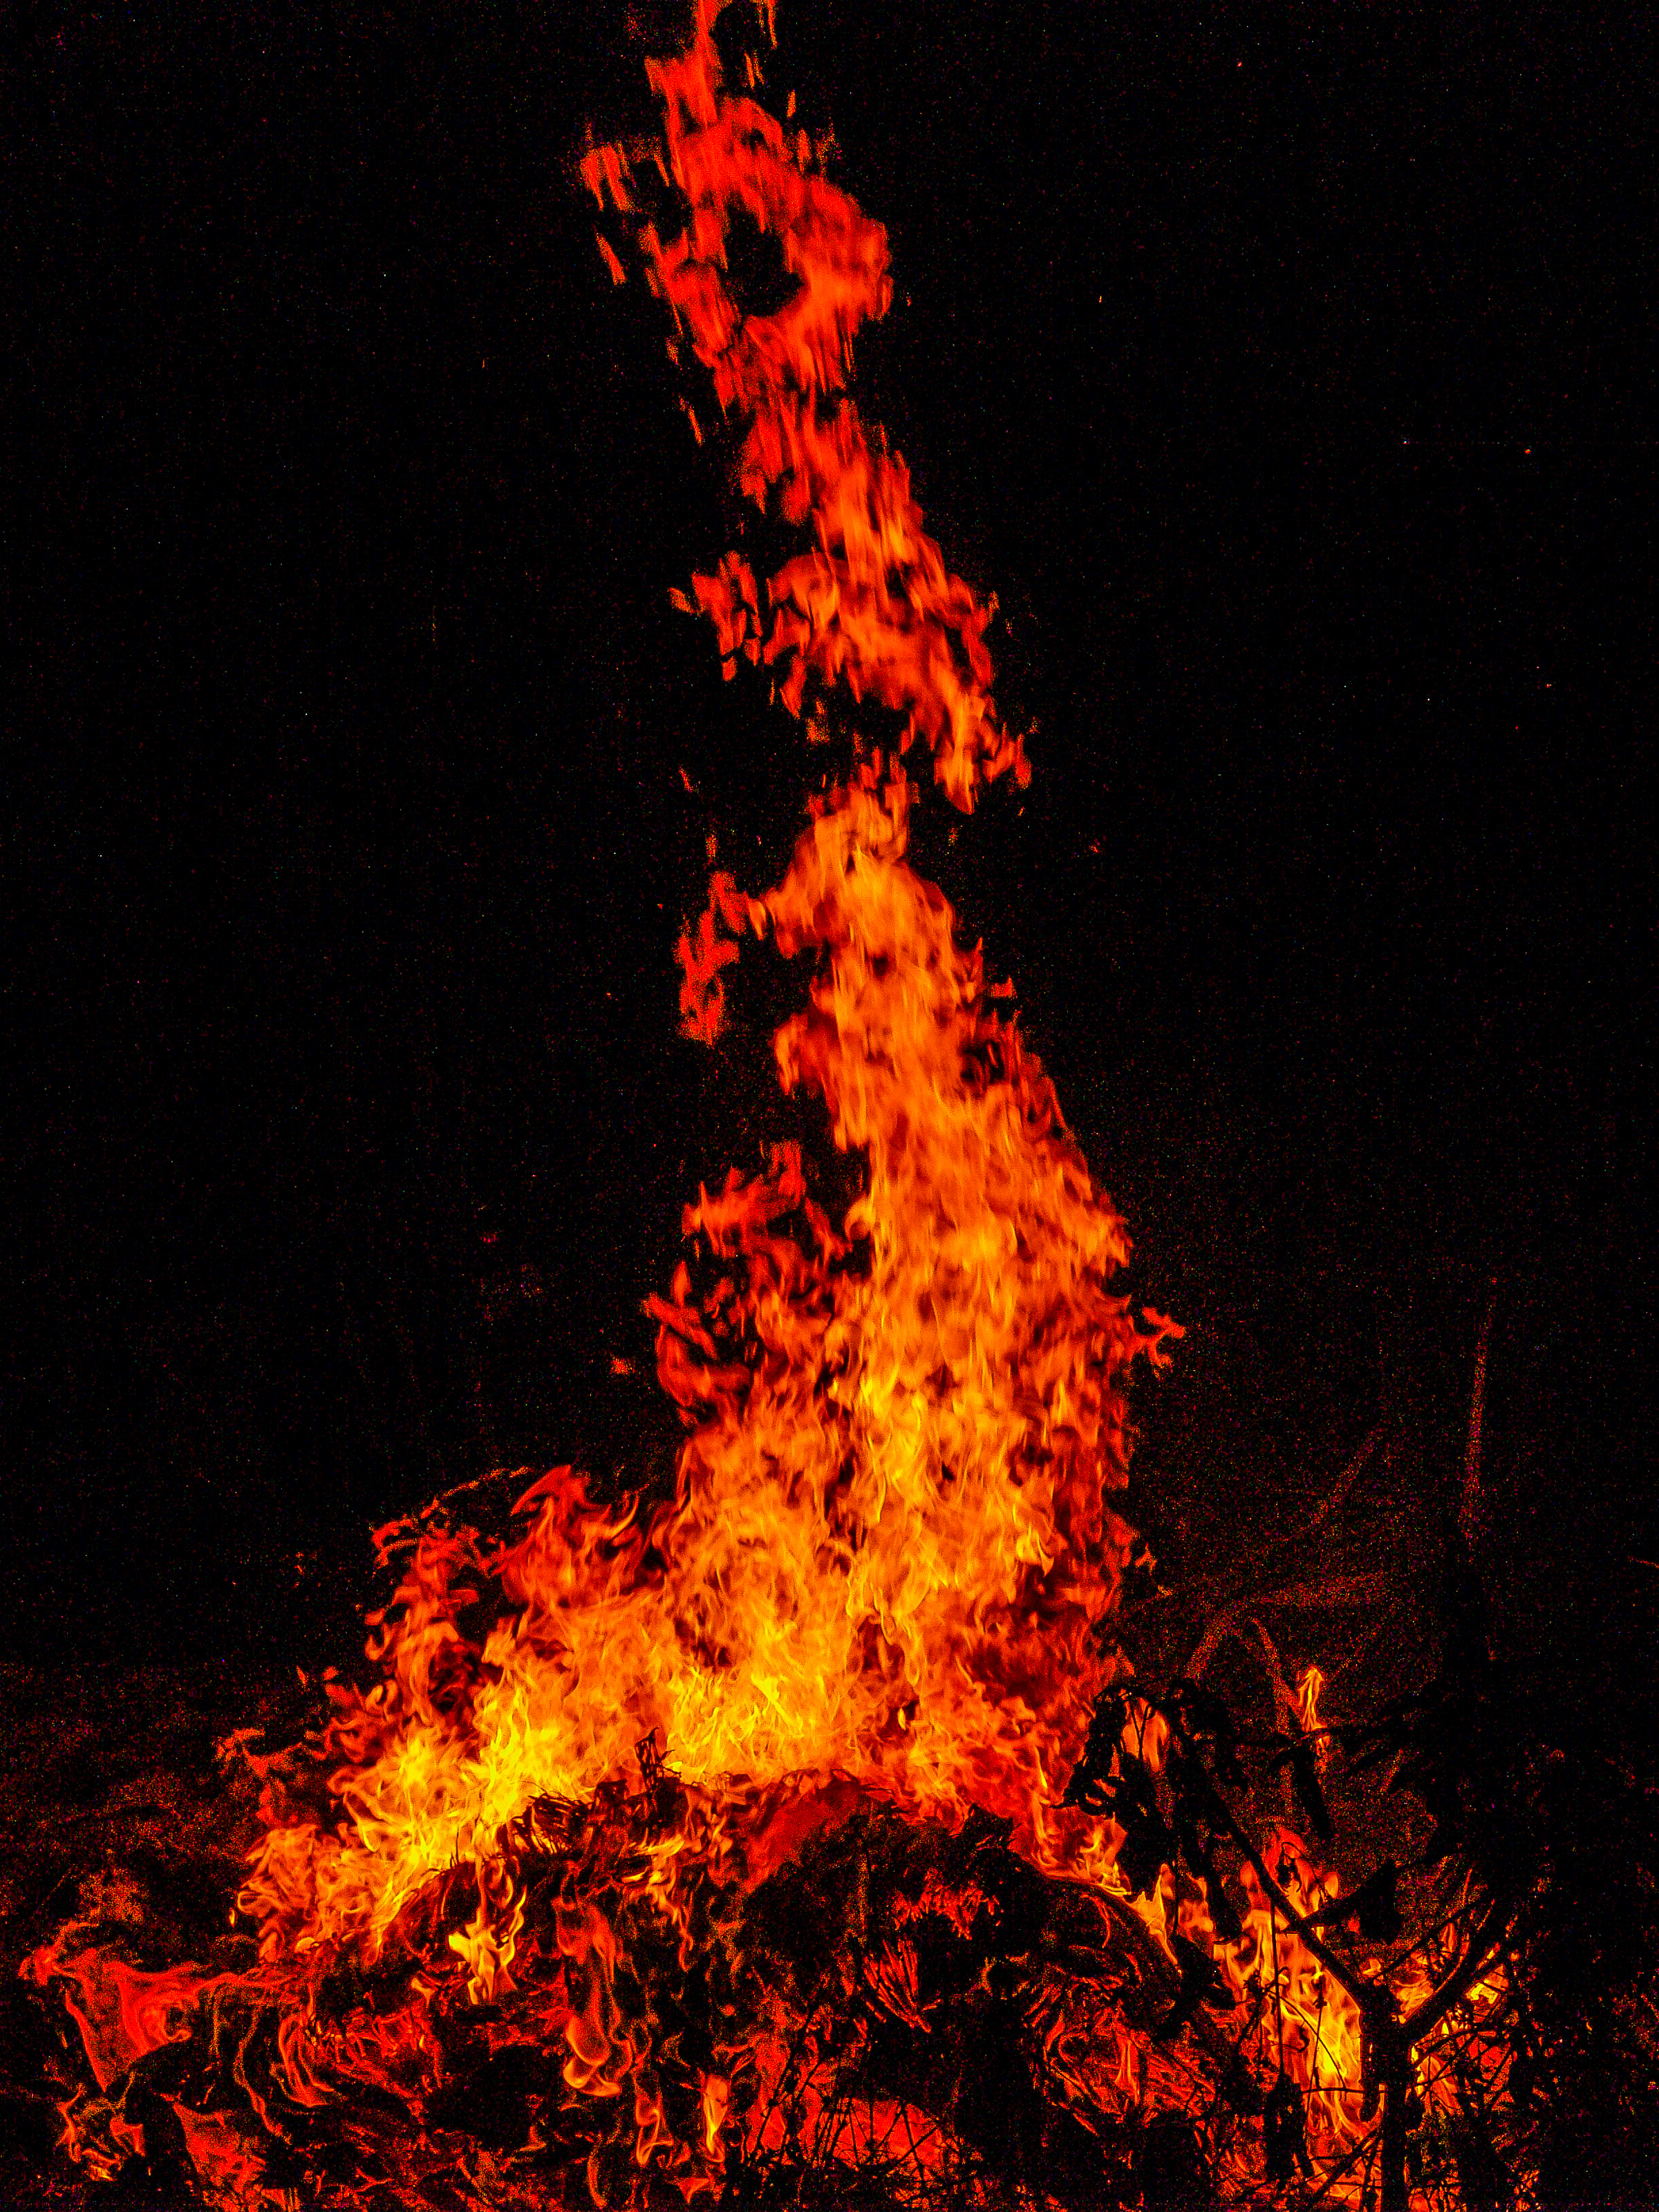
abstract, background, barbecue, black, blaze, blazing, bonfire, bright, burn, campfire, closeup, color, danger, dangerous, dark, design, detail, devil, element, energy, explosion, fiery, fire, fireplace, flame, flaming, flammable, frame, furnace, glow, heat, hell, hot, ignite, inferno, isolated, light, motion, night, orange, passion, pattern, power, red, smoke, sparks, texture, warm, yellow, geological phenomenon, event